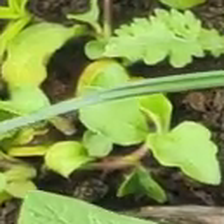
Weed species: Kena_(Commplina_benghalensio)